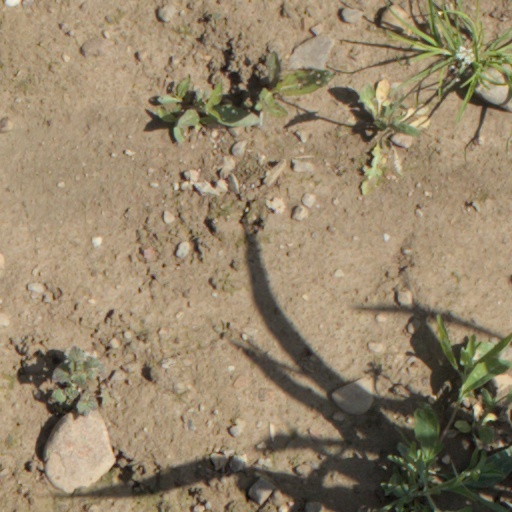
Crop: wheat